Edward Hill (Medal of Honor)

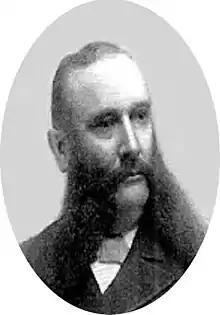

Edward Hill (April 13, 1835 – October 23, 1900) was an officer in the United States Army during the American Civil War. He received the Medal of Honor.